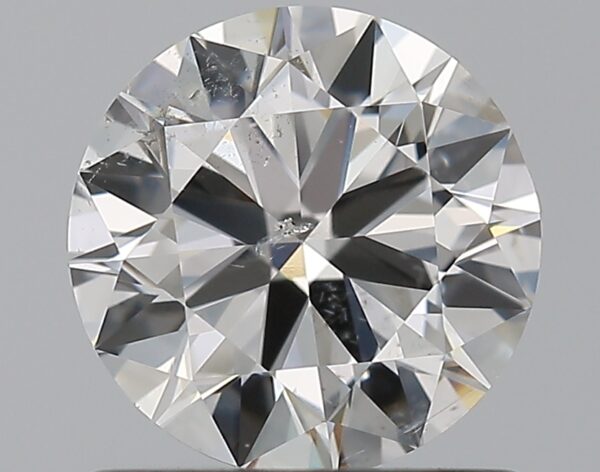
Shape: round
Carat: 1
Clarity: SI2
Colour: F
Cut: VG
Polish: EX
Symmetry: EX
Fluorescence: N
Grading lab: GIA
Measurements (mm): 6.37 x 6.41 x 3.87